Snell Arcade

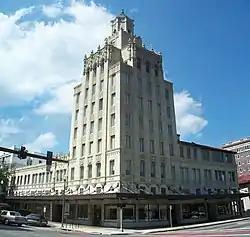

The Snell Arcade (also known as the Rutland Building) is a historic site in St. Petersburg, Florida. The building was designed by the architect Richard Kiehnel of Kiehnel and Elliott. Built in 1926, it is located at 405 Central Avenue. On November 4, 1982, it was added to the U.S. National Register of Historic Places. The Snell Arcade was developed by C. Perry Snell, a wealthy landowner and philanthropist.